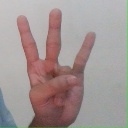
अक्षर: क्ष